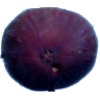
Label: fig